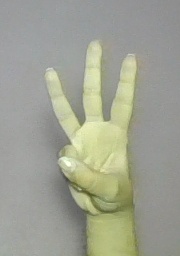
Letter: thaa